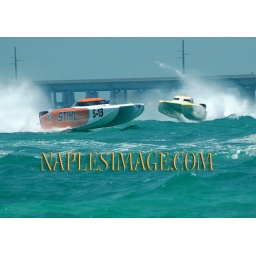
Choppy water made for good racing on the ocean side of the 7-Mile Bridge in Marathon.